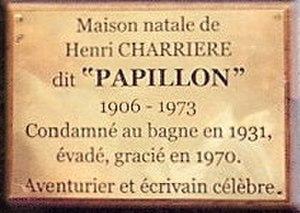
Cette plaque a été inauguré par Marc Champel et Vincent Didier dans le village de Saint-Étienne-de-Lugdarès devant l'ancienne ecole et maison ou est né Henri Charrière, dit ""Papillon"" le célèbre Bagnard"